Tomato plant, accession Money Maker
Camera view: vertical (180 deg); turntable rotation: 270 degrees
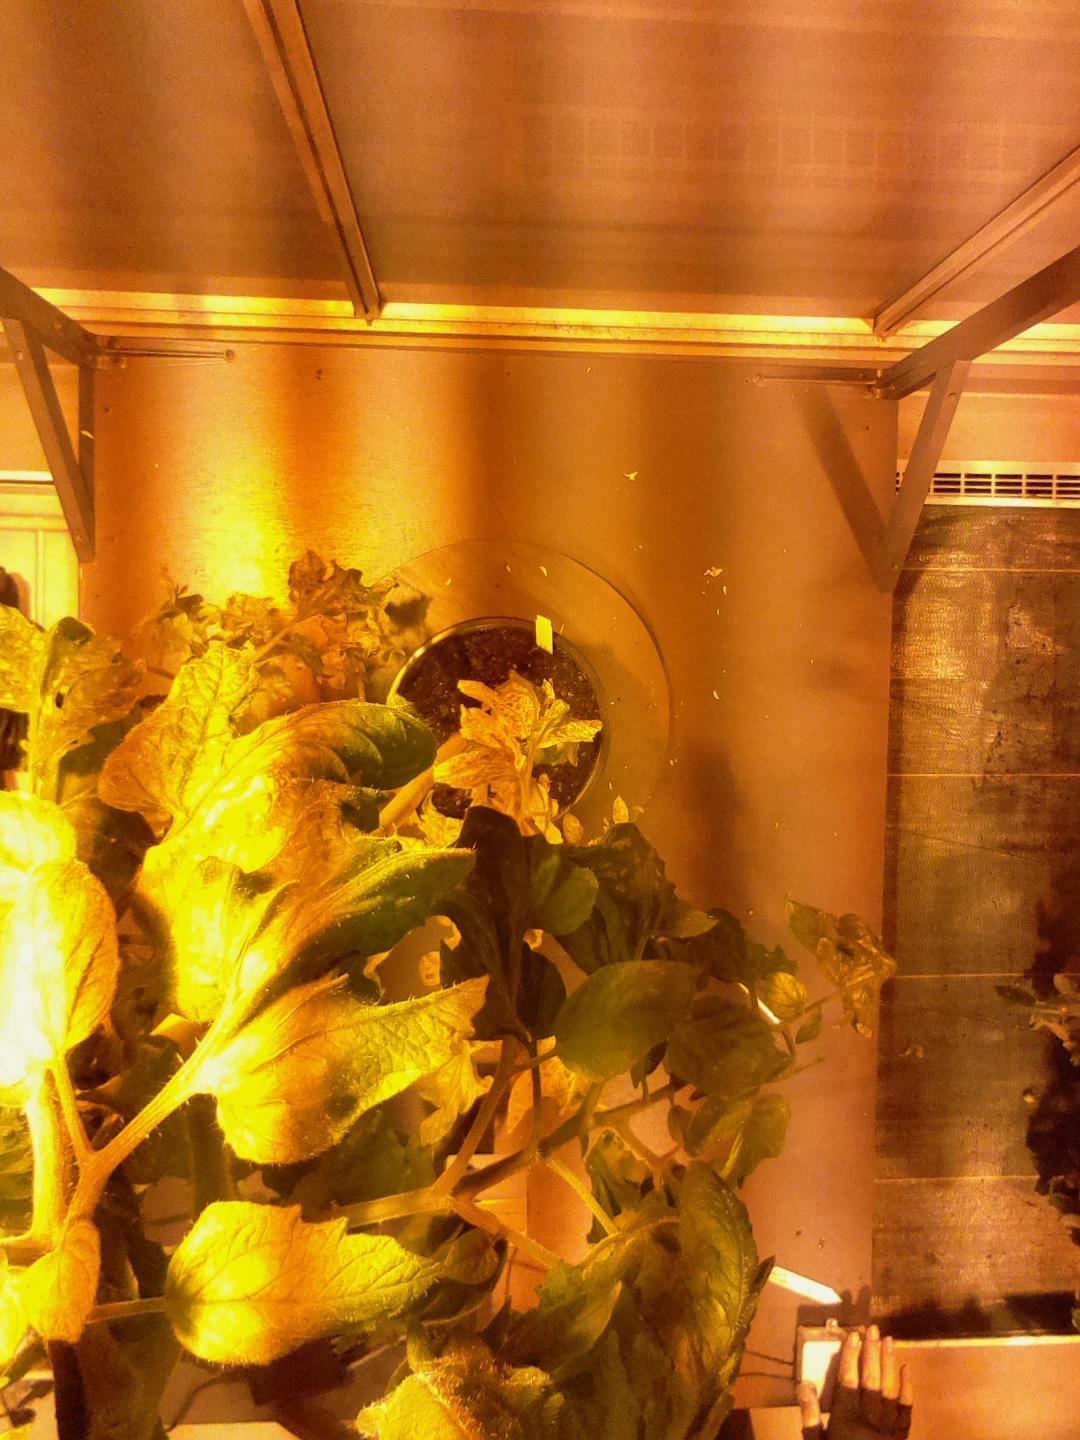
BBCH growth stage 72: 20%-30% of final fruit size